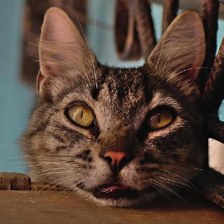
Label: animals